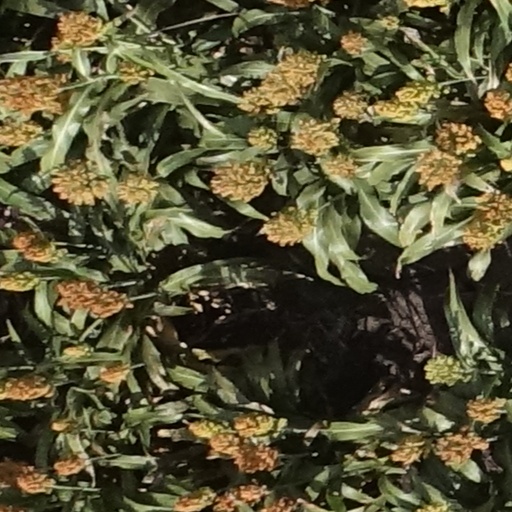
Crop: sorghum